Edith Ogden Harrison

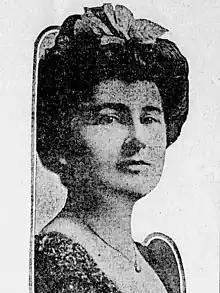

Edith Ogden Harrison (16 November 1862 – 22 May 1955) was a writer of children's books and fairy tales in the early decades of the 20th century. She was the wife of Carter Harrison, Jr., five-term mayor of Chicago.